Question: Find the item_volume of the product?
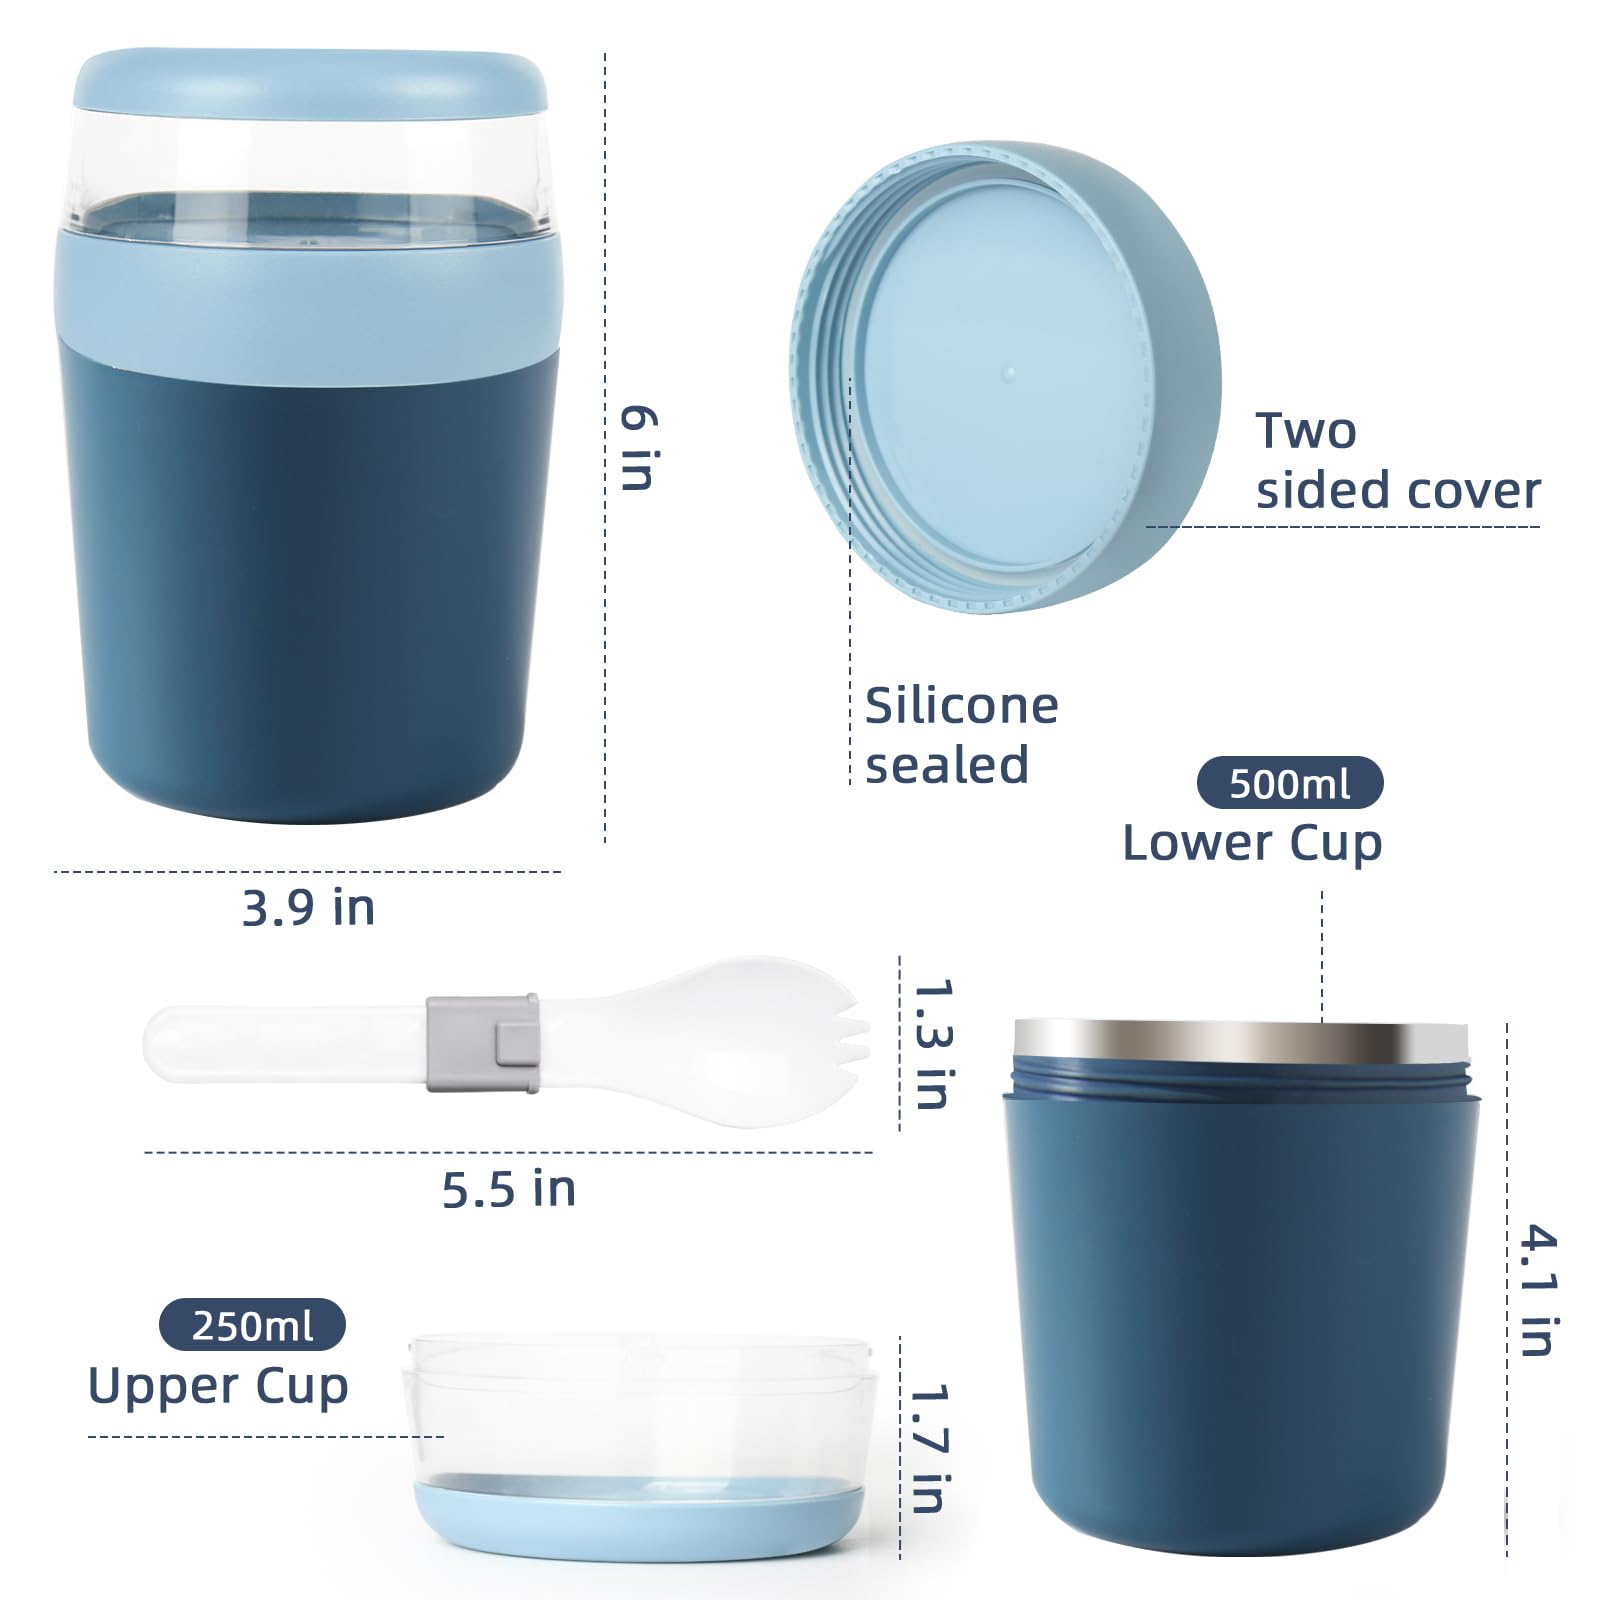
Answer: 500.0 millilitre